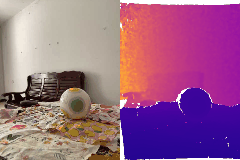
Label: ball